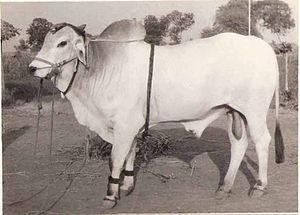
L'ongole est une race bovine indienne. Elle peut aussi être appelée nellore.